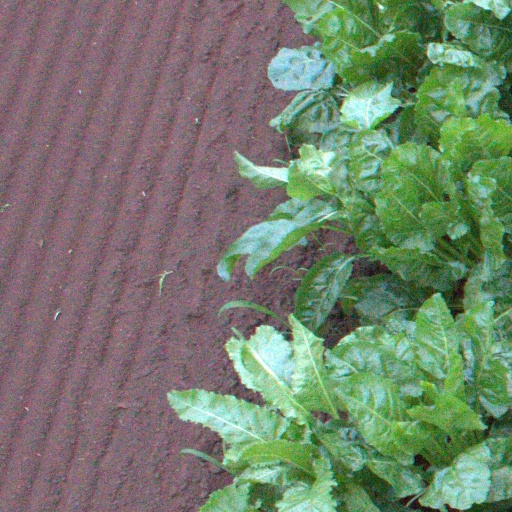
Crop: sugar beet